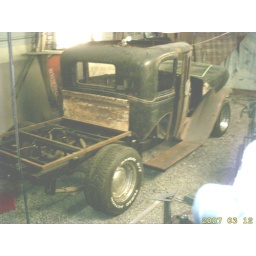
runnin boards in place ...frame painted flat black .... bed box started...hood is off 2000 dodge ram